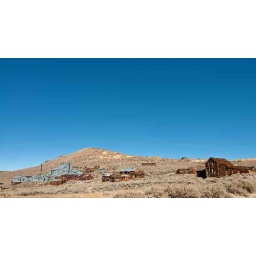
old western ghost town by mountain blue sly